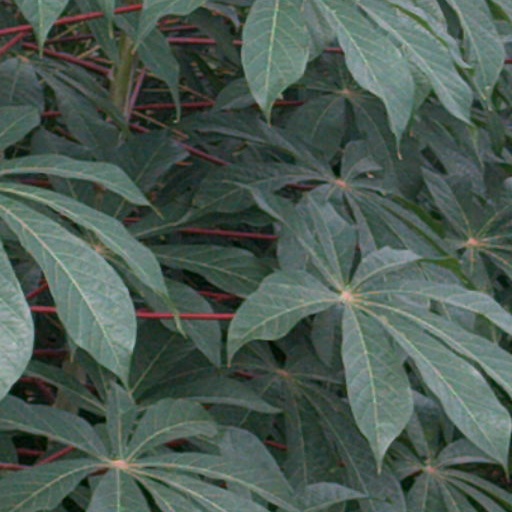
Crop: cassava